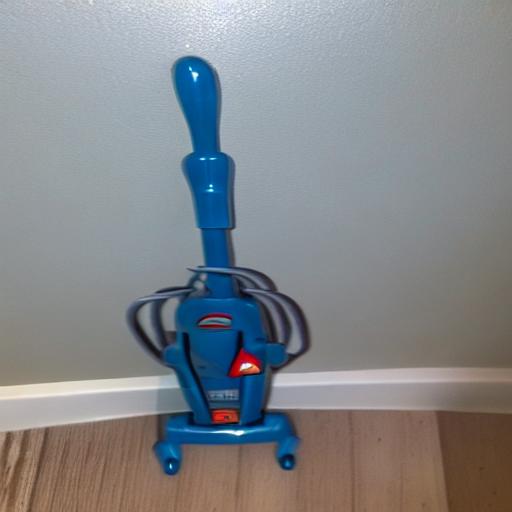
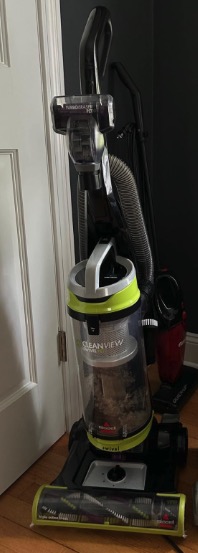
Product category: items_vacuum
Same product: no